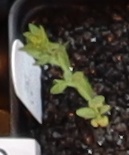
Label: Flax